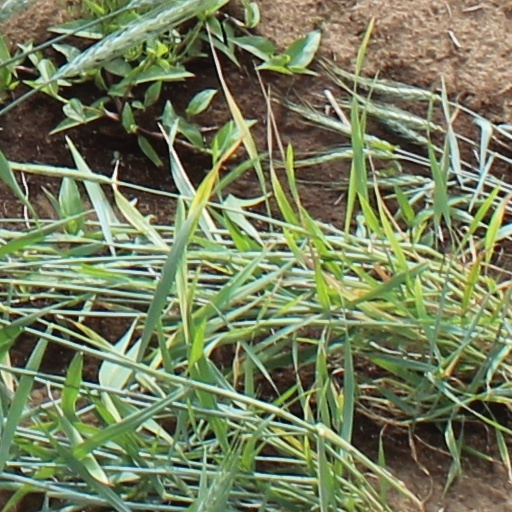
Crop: wheat